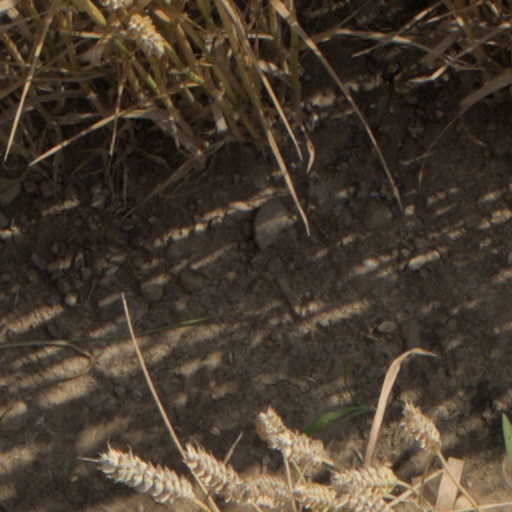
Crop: wheat